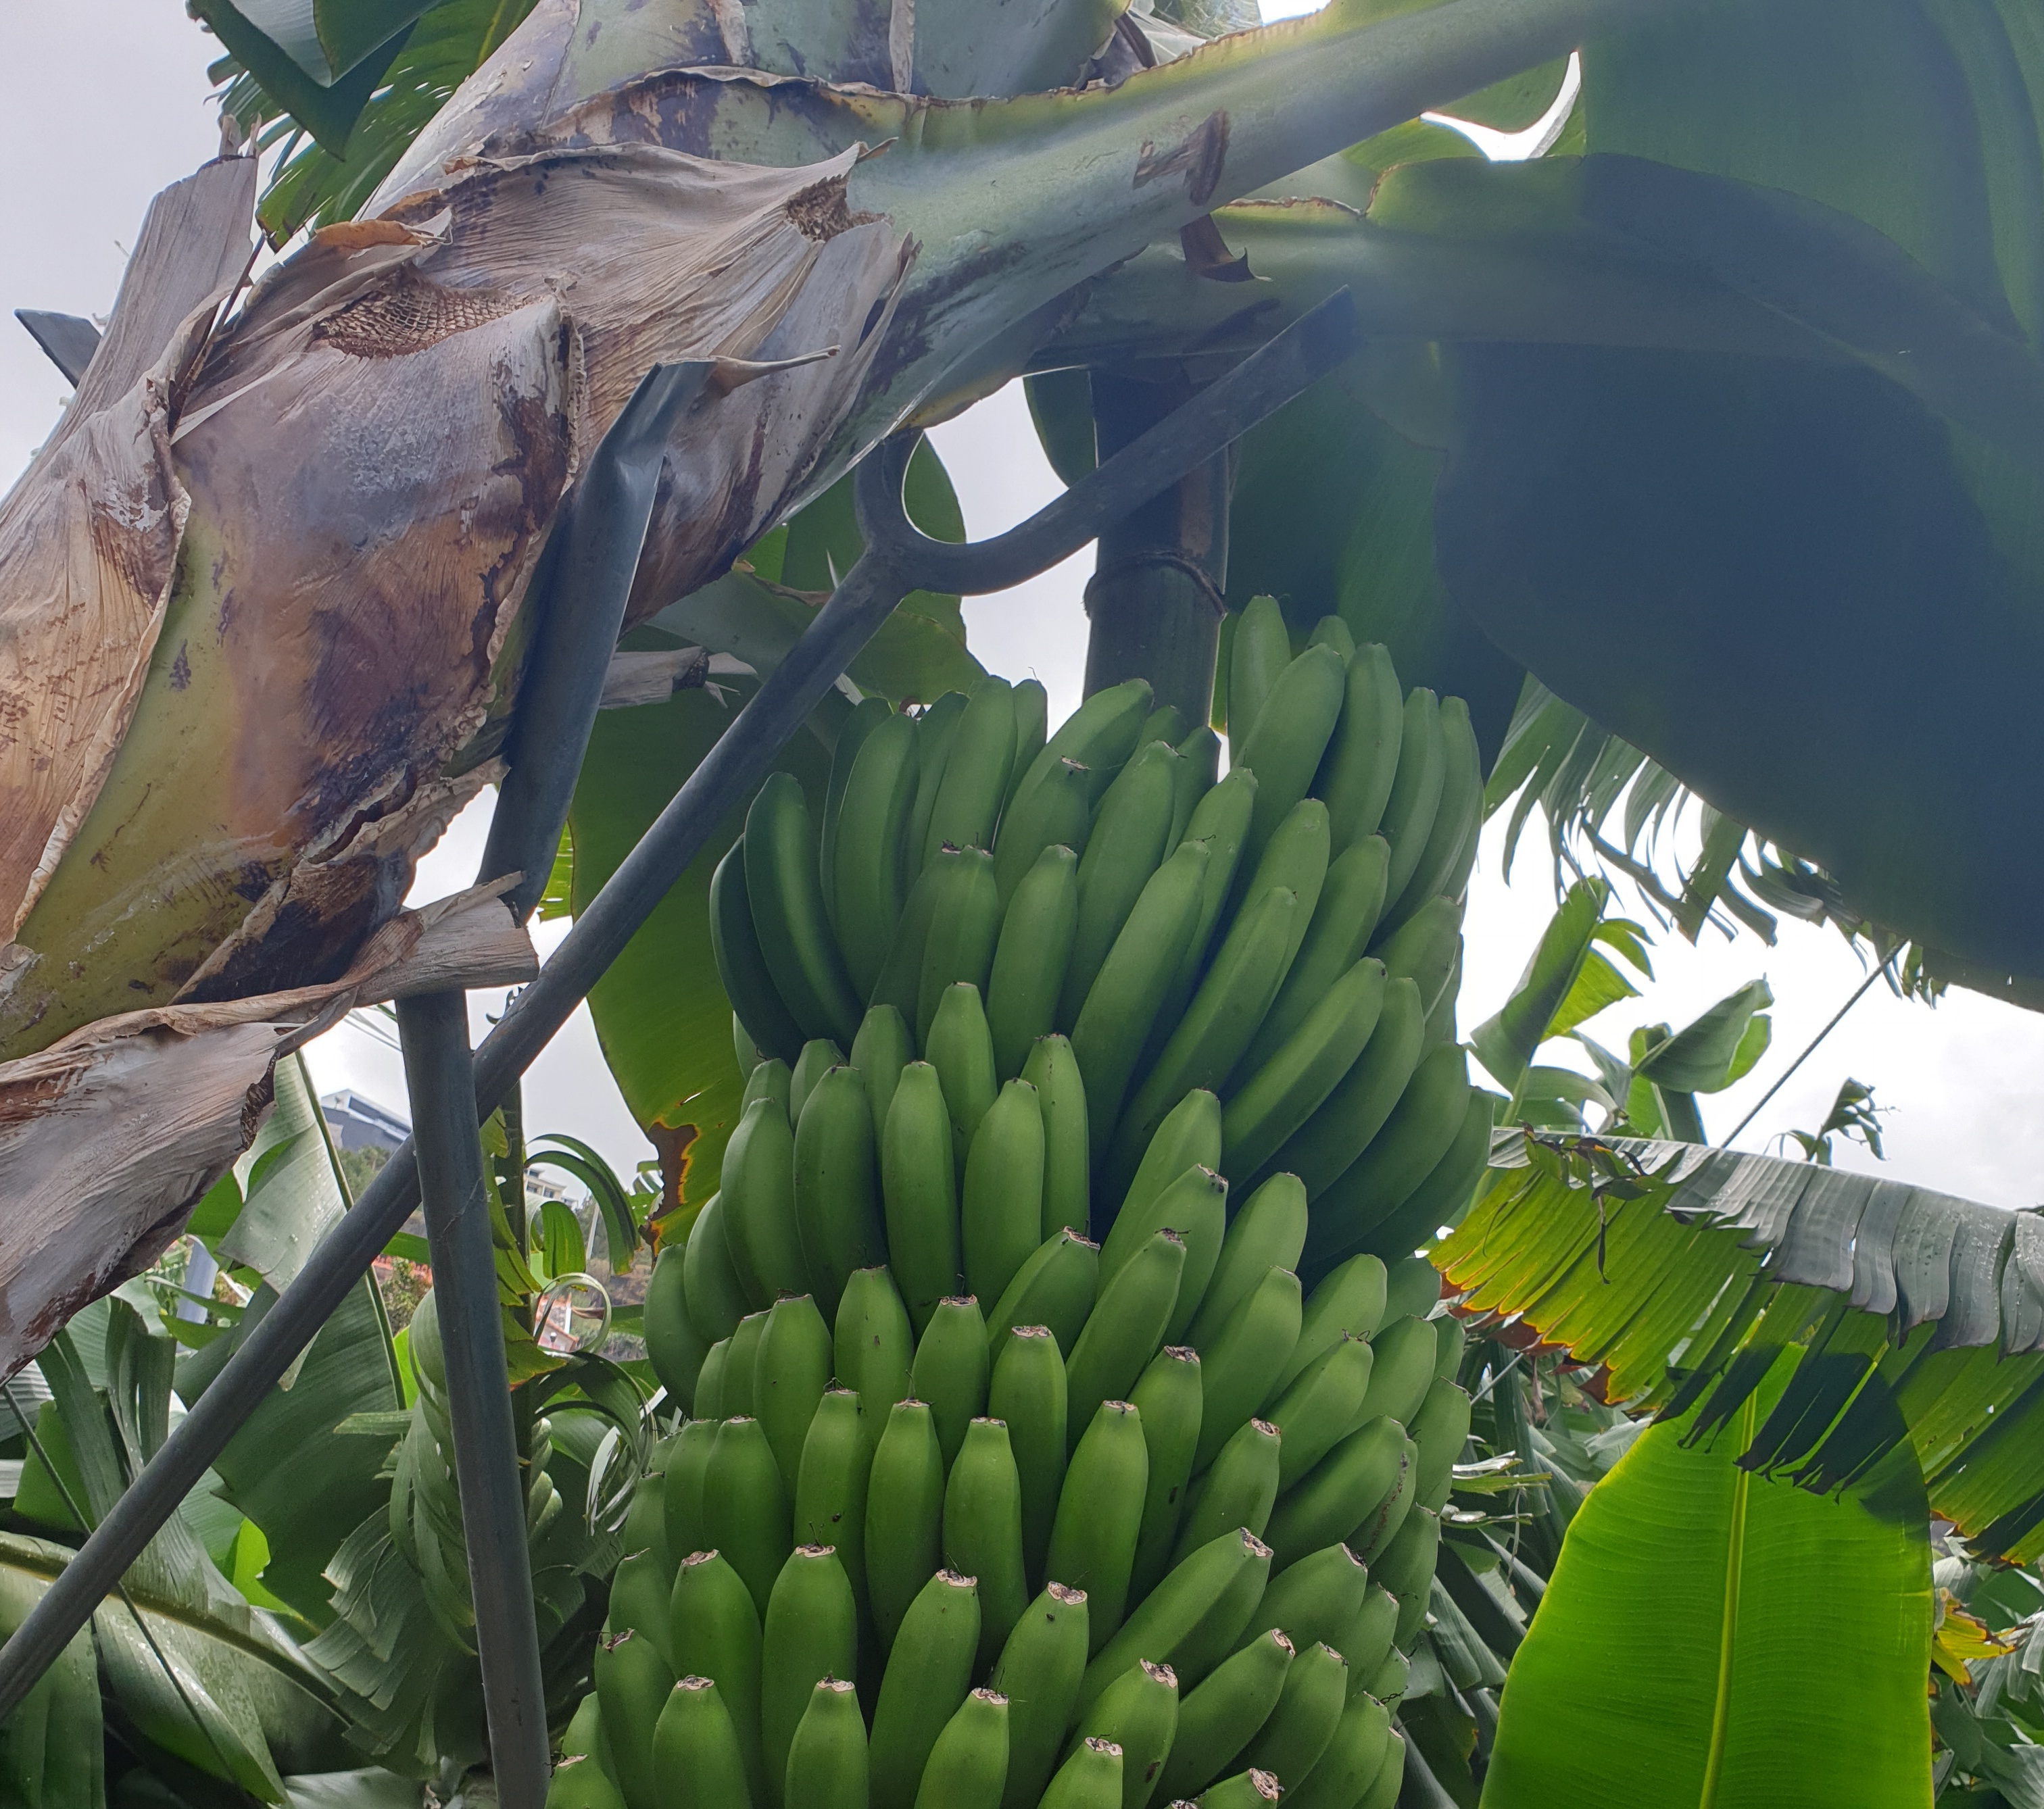
Label: Keep